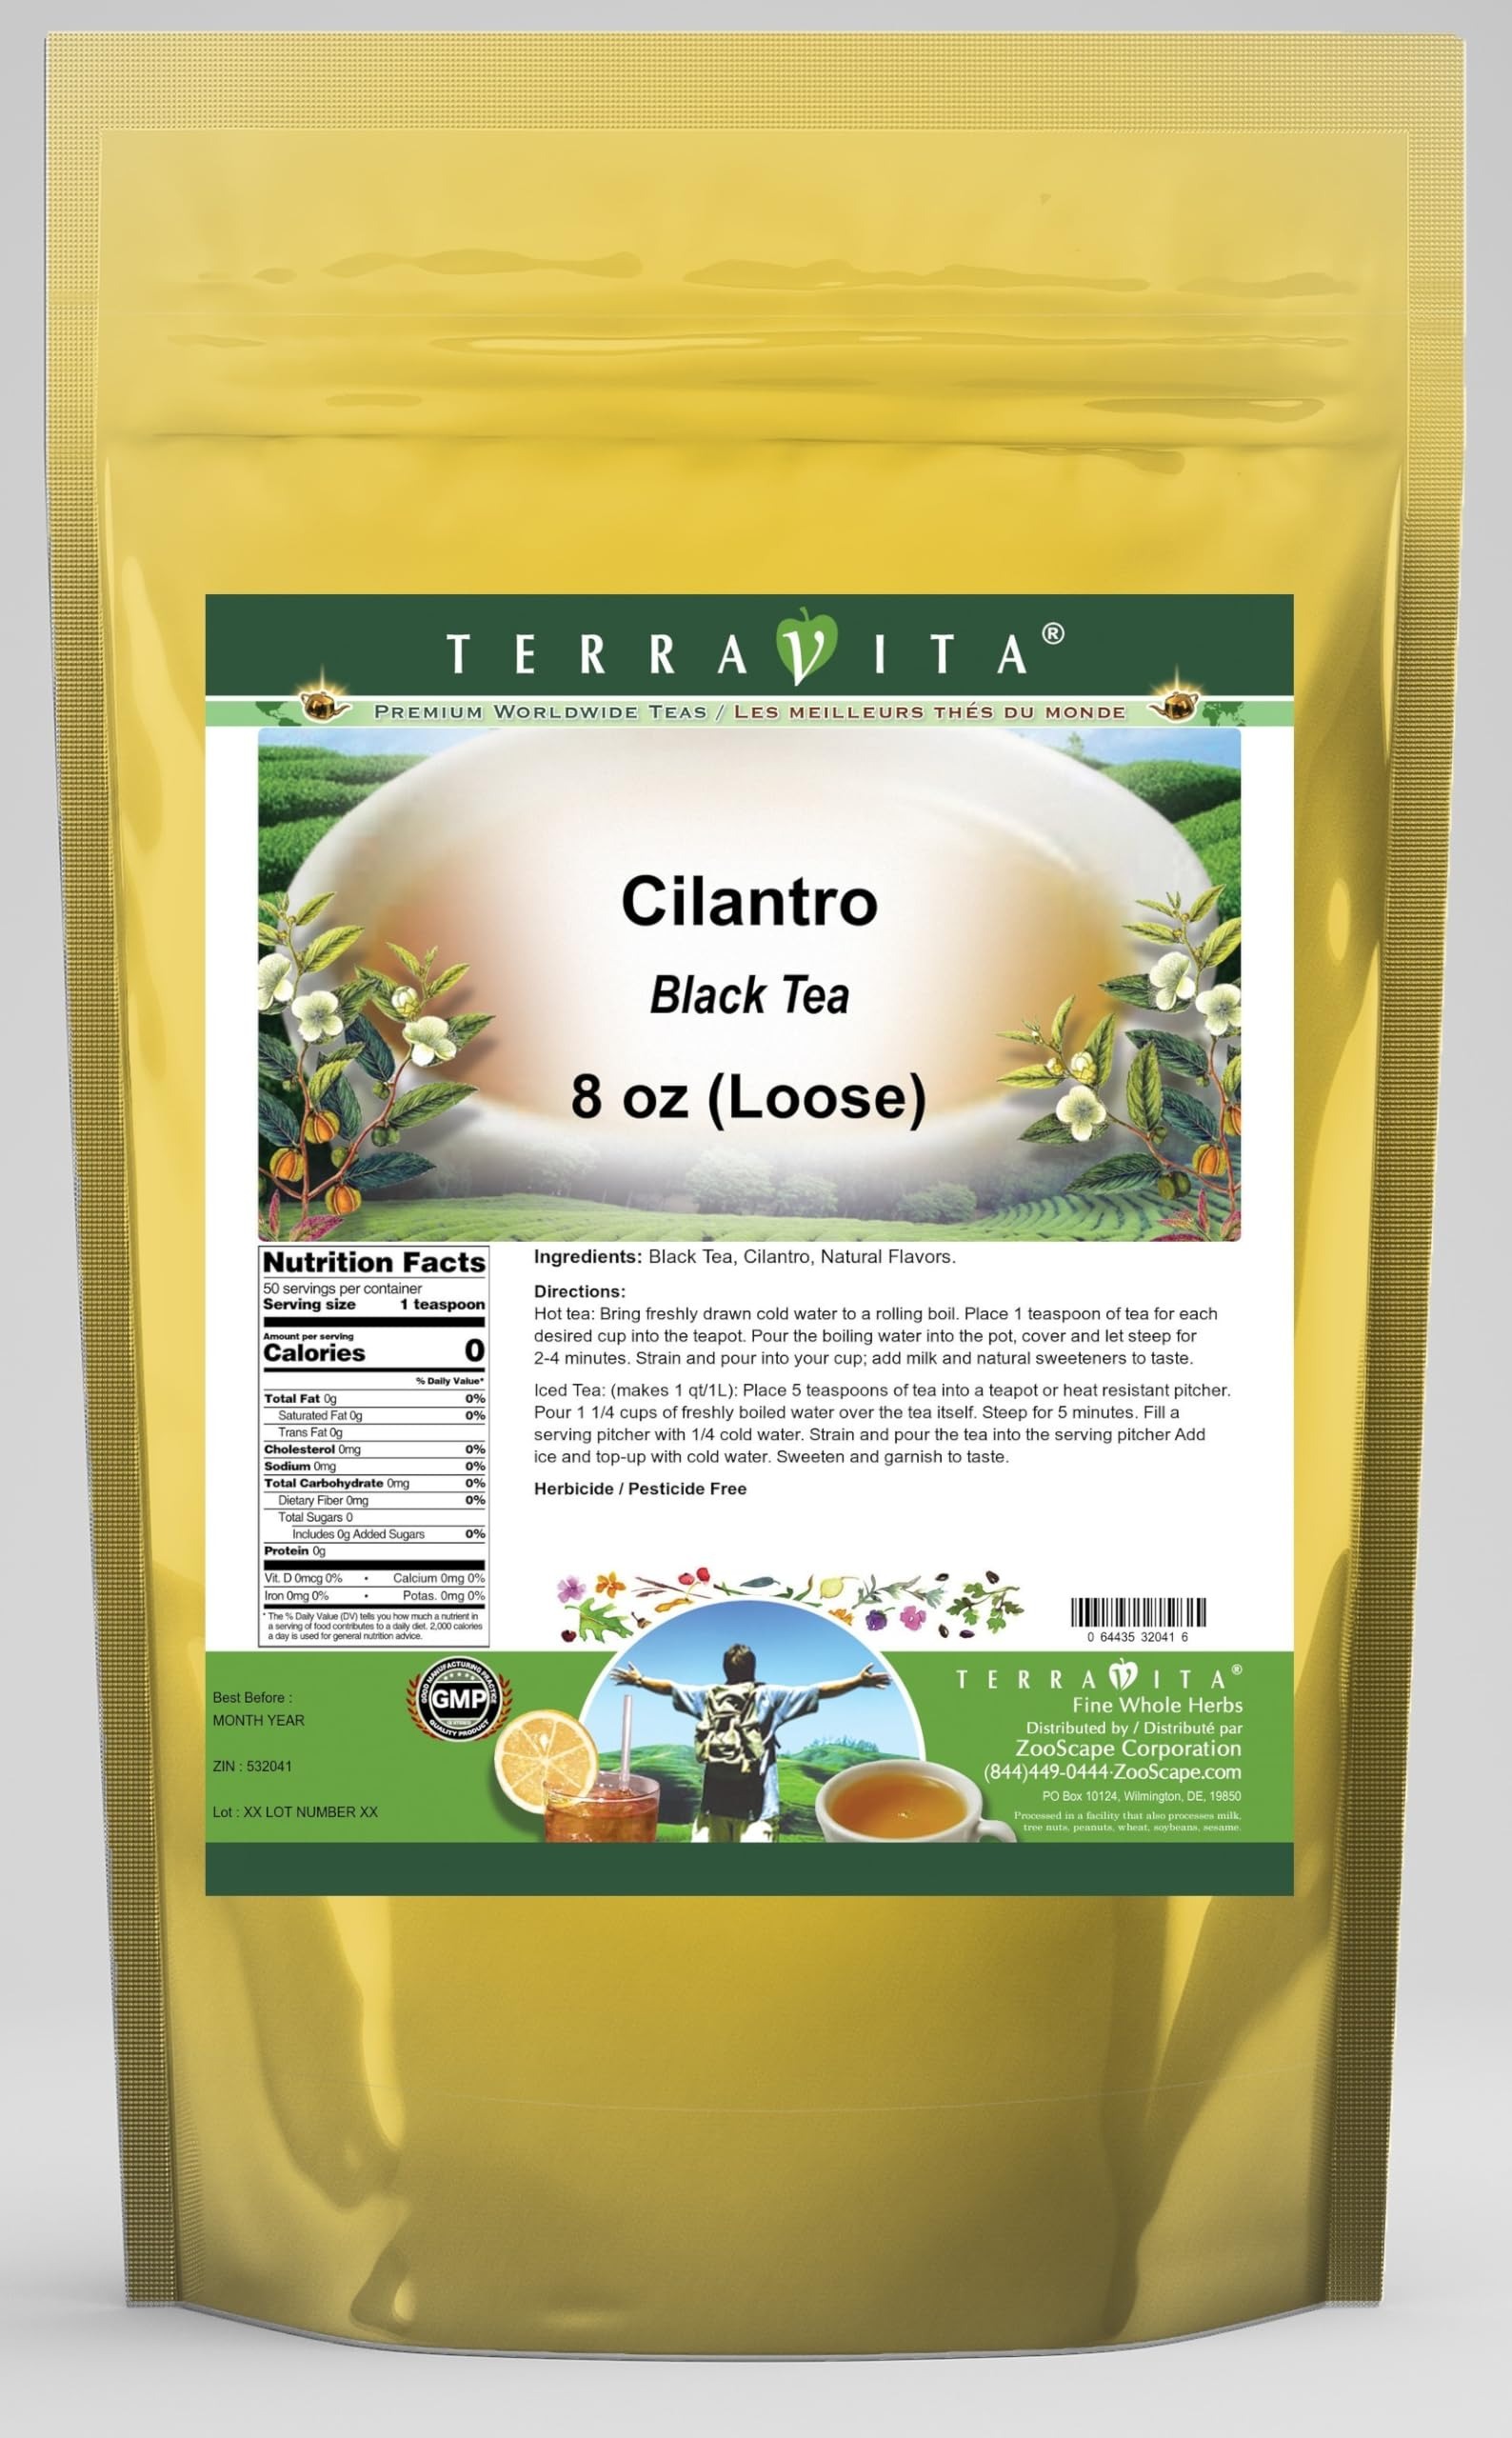
Item Name: Cilantro Black Tea (Loose) (8 oz, ZIN: 532041) - 3 Pack
Bullet Point 1: Our Cilantro Black Tea is a tasty flavored Black tea with Cilantro that has a refreshing taste that will impress you! The unique Cilantro taste is delicious! - Ingredients: Black tea, Cilantro and Natural Cilantro Flavor.
Bullet Point 2: No fillers.
Bullet Point 3: Manufacturer: TerraVita
Bullet Point 4: Size: 8 oz
Bullet Point 5: Loose Leaf Black Tea - Packed in a convenient upright pouch!
Product Description: Our Cilantro Black Tea is a tasty flavored Black tea with Cilantro that has a refreshing taste that will impress you! The unique Cilantro taste is delicious! - Ingredients: Black tea, Cilantro and Natural Cilantro Flavor. - Hot tea brewing method: Bring freshly drawn cold water to a rolling boil. Place 1 teaspoon of tea for each desired cup into the teapot. Pour the boiling water into the pot, cover and let steep for 2-4 minutes. Strain and pour into your cup; add milk and natural sweeteners to taste. - Iced tea brewing method: (to make 1 liter/quart): Place 5 teaspoons of tea into a teapot or heat resistant pitcher. Pour 1 1/4 cups of freshly boiled water over the tea itself. Steep for 5 minutes. Fill a serving pitcher with 1/4 cold water. Strain and pour the tea into the serving pitcher Add ice and top-up with cold water. Sweeten and garnish to taste. - TerraVita is an exclusive line of premium-quality, natural source products that use only the finest, purest and most potent ingredients found around the world. TerraVita is hallmarked by the highest possible standards of purity, potency, stability and freshness. All of our products are prepared with the highest elements of quality control, from raw materials through the entire manufacturing process, up to and including the moment that the bottles or bags are sealed for freshness and shipped out to you. Our highest possible standards are certified by independent laboratories and backed by our personal guarantee. - TerraVita exists to meet and ensure your family's health and wellness without the harmful effects of chemicals and health products. We strive to make all of our products affordable and reliable and are constantly searching the market to maintain our affordability and to look for new ways to serve you and the o
Value: 24.0
Unit: Ounce

Price: 67.78